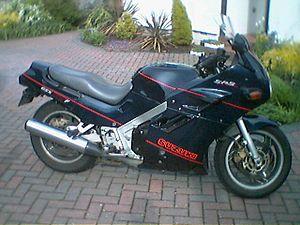
La Suzuki GSX1100F est une moto de tourisme sportive introduite par Suzuki en octobre 1987 dans le cadre de la série GSX. Elle était équipée d'un moteur à 16 soupapes et d'une boîte de vitesses à 5 rapports.